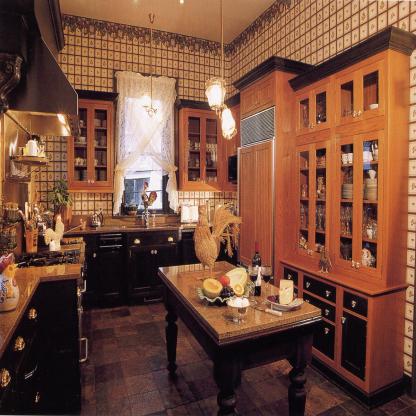
Scene: Indoor